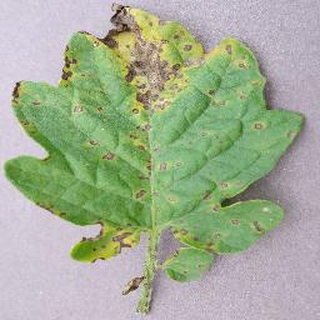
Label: tomato_septoria_leaf_spot